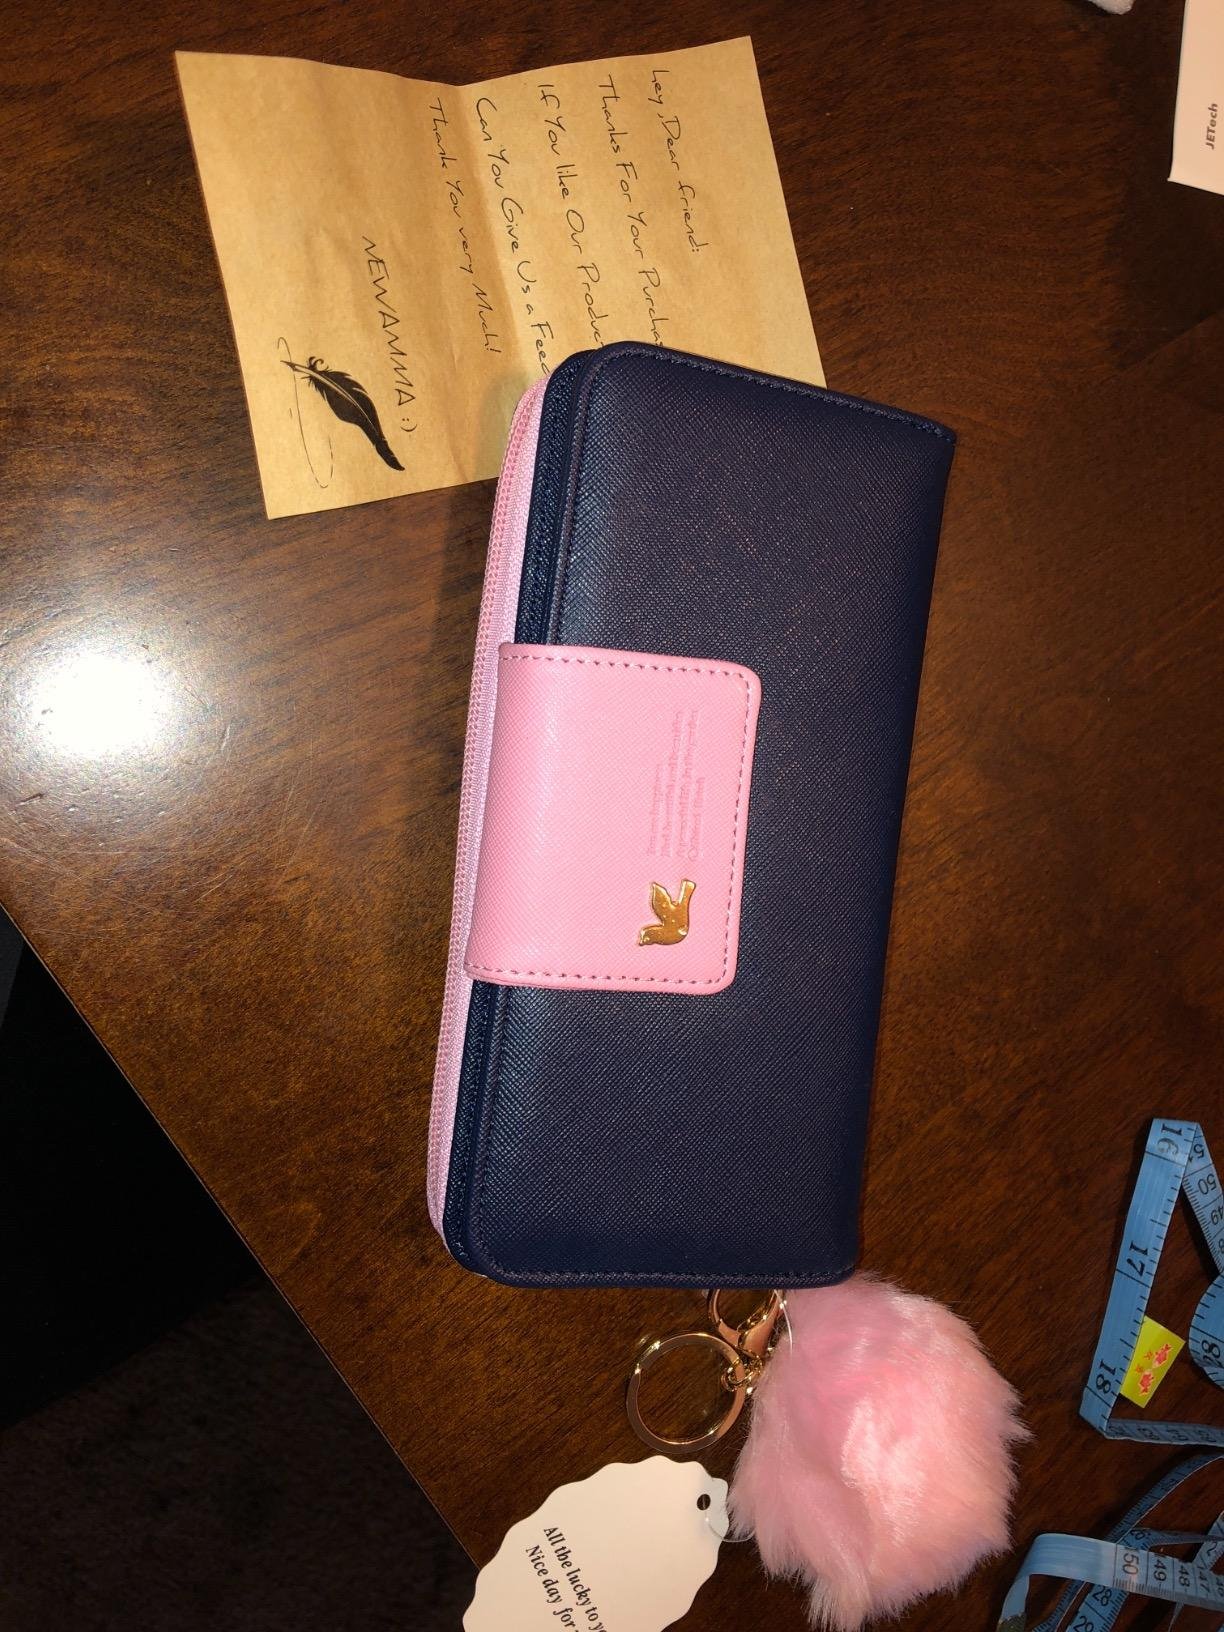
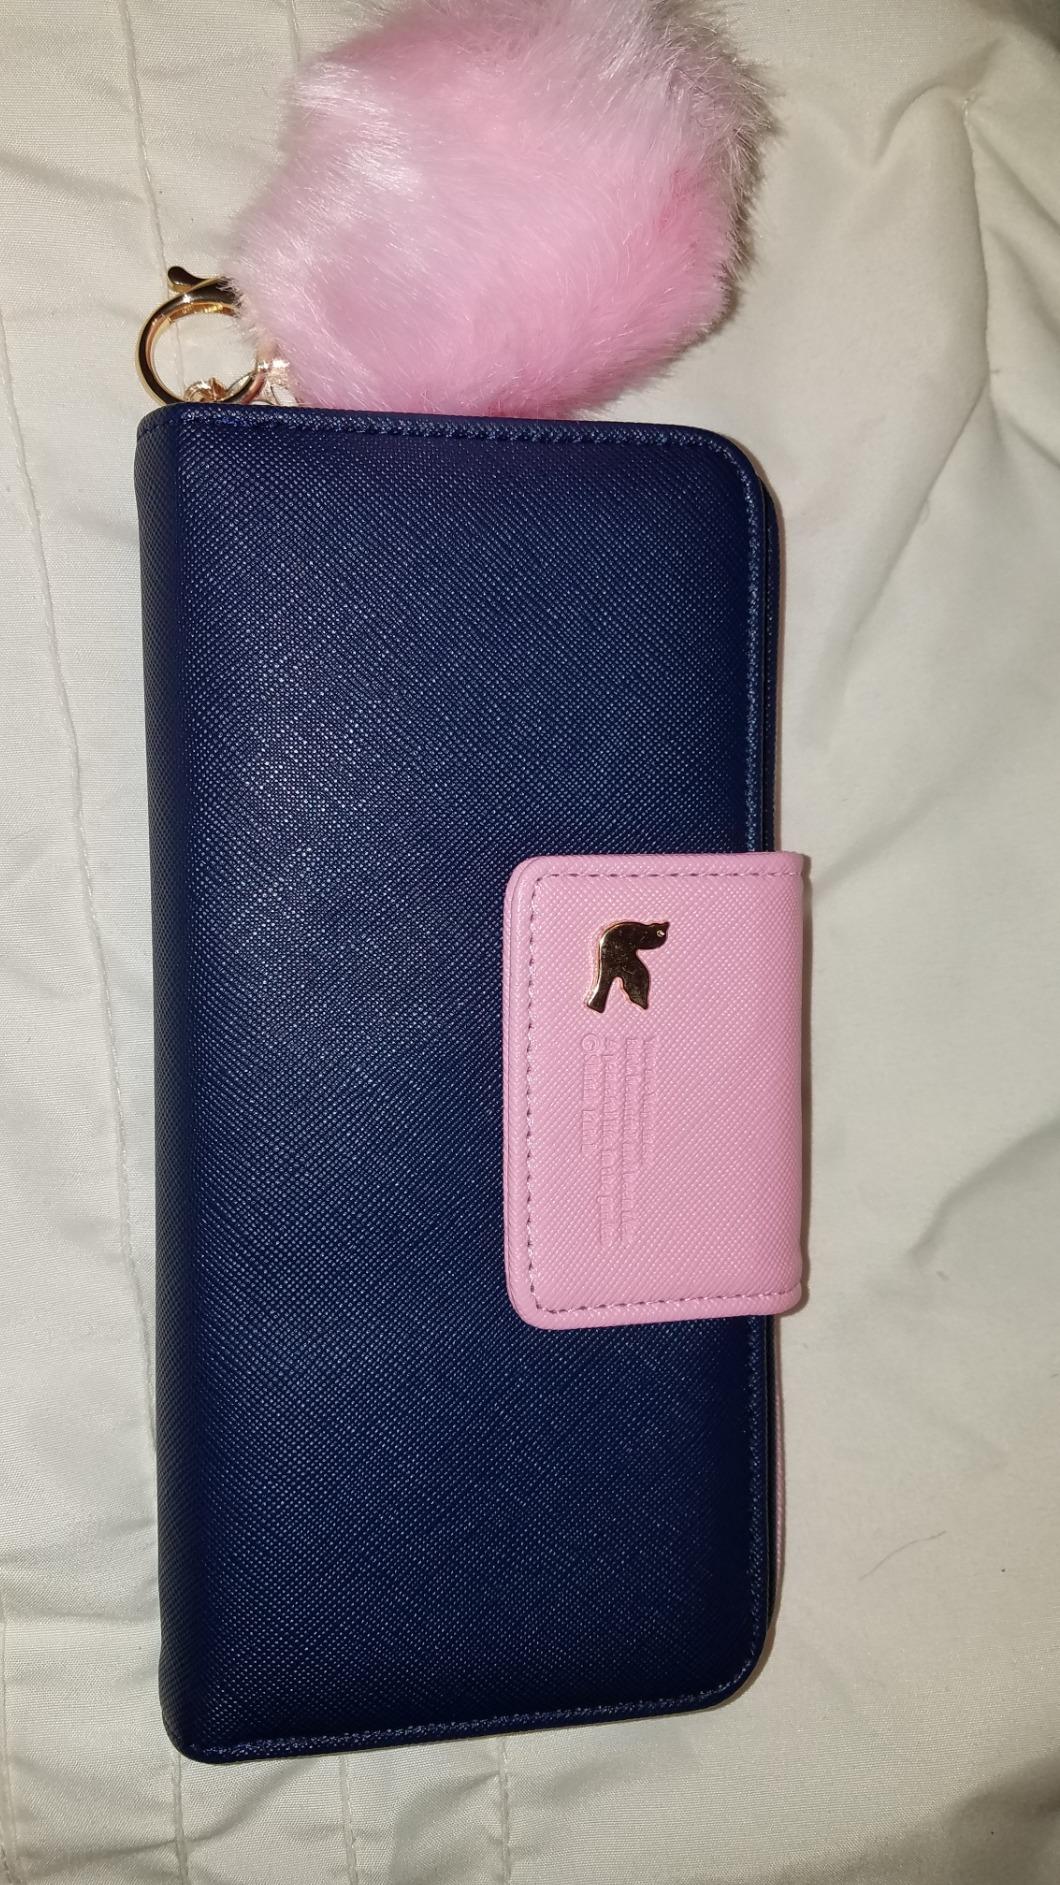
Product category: accessories_handbag
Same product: yes